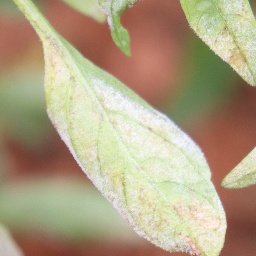
Label: powdery mildew